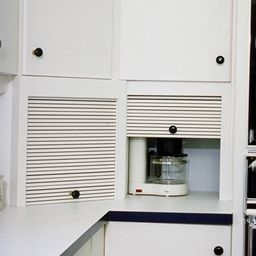
Room type: kitchen